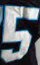
Number: 5